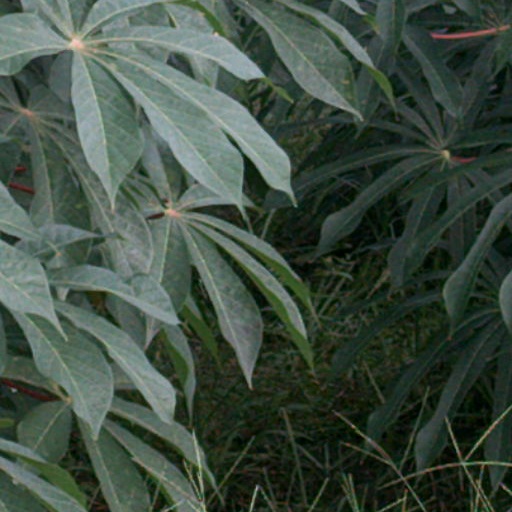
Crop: cassava